Postage stamps and postal history of Vietnam

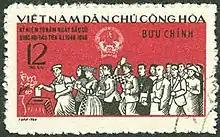
1966 North Vietnam stamp

Many stamps of North Vietnam were printed in Hanoi, while others were printed abroad, e.g., in Prague, Czechoslovakia, (1958–59) and subsequently in Budapest, Hungary.